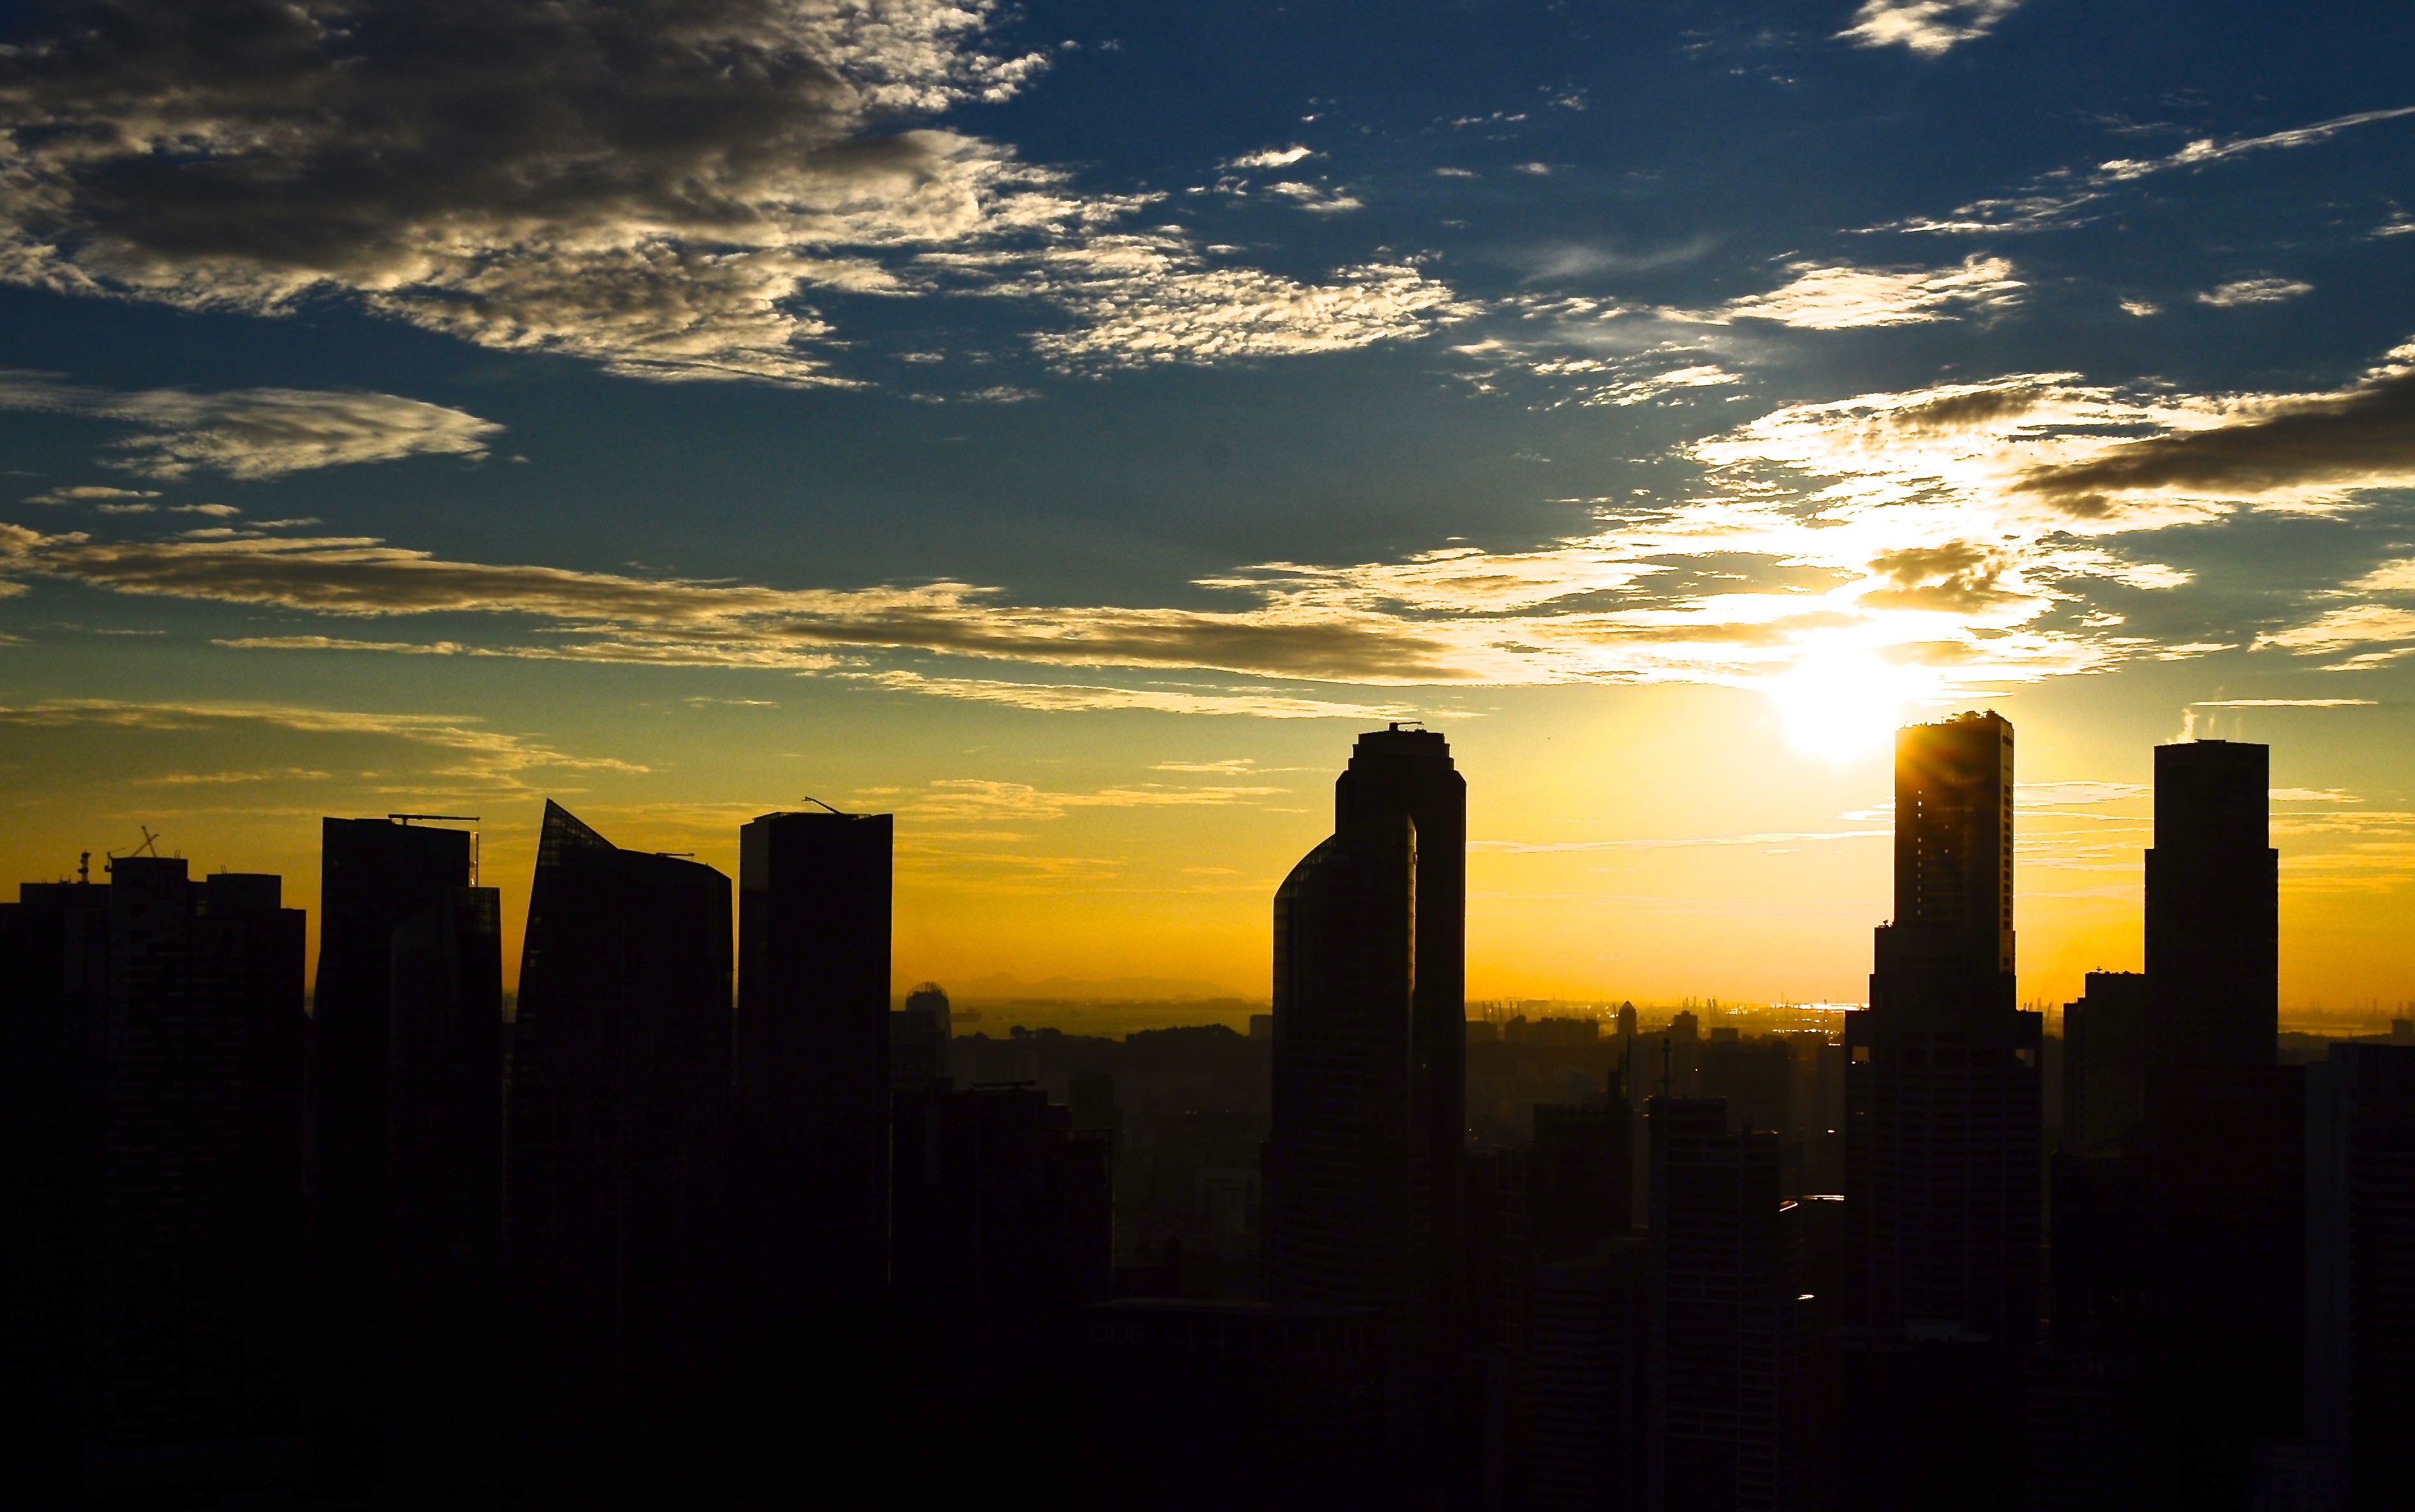
horizon, silhouette, cloud, sky, sun, sunrise, sunset, skyline, sunlight, morning, dawn, city, atmosphere, urban, cityscape, downtown, dusk, evening, skyscrapers, buildings, afterglow, human settlement